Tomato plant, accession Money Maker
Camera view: horizontal (90 deg, fisheye); turntable rotation: 150 degrees
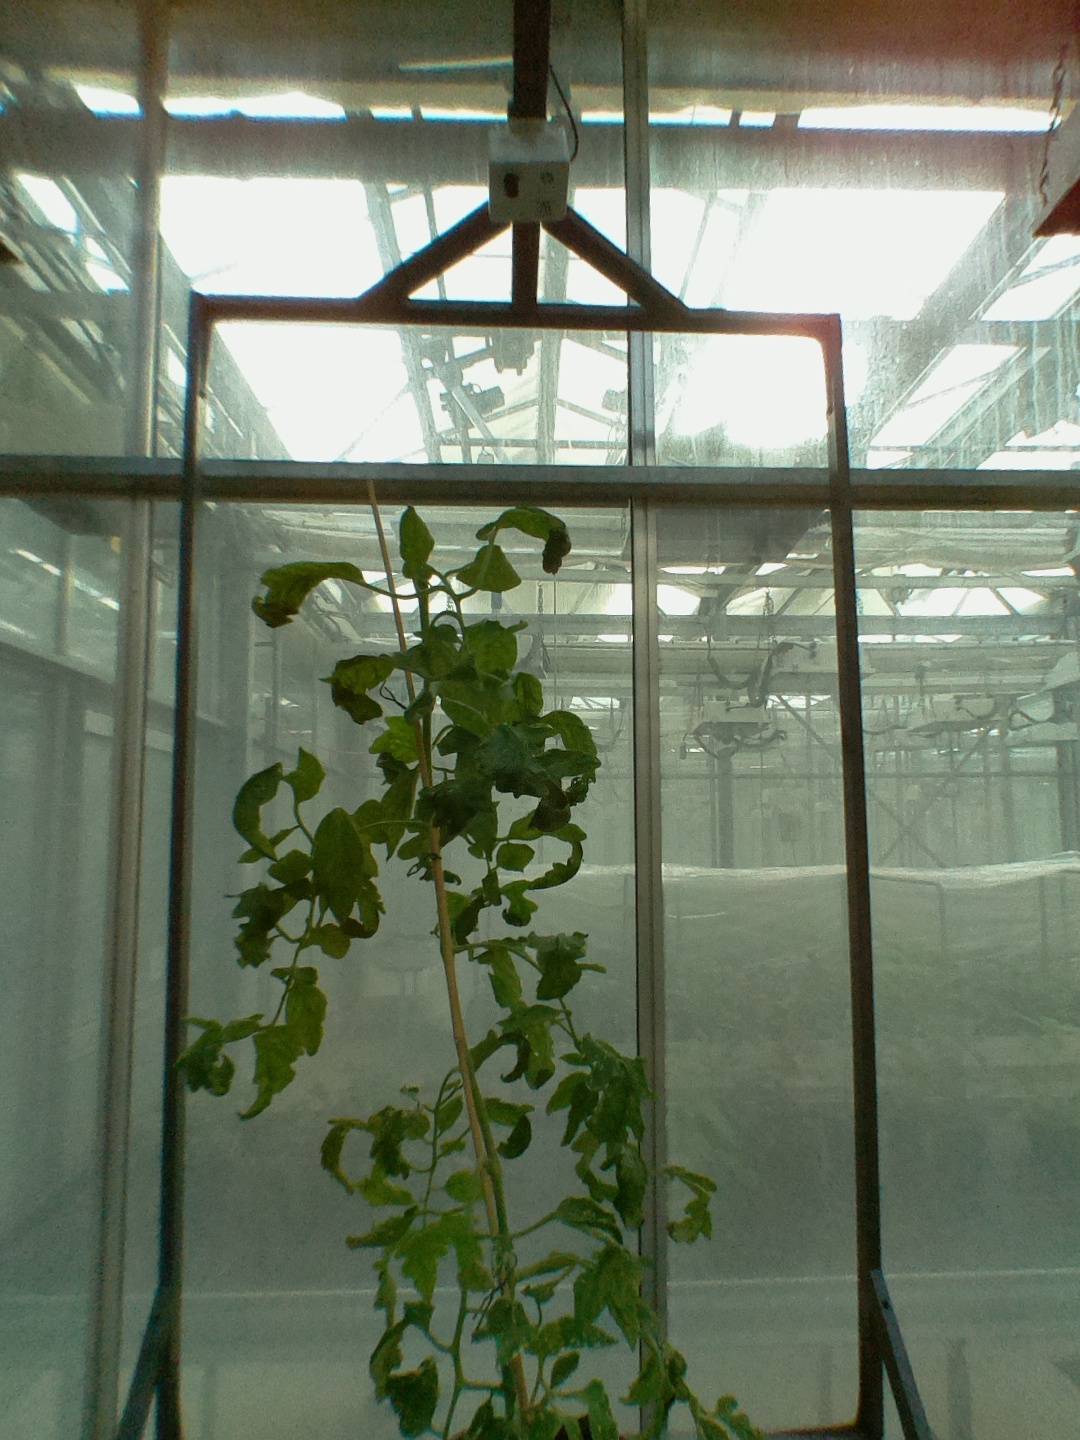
BBCH growth stage 52: 2 inflorescences visible